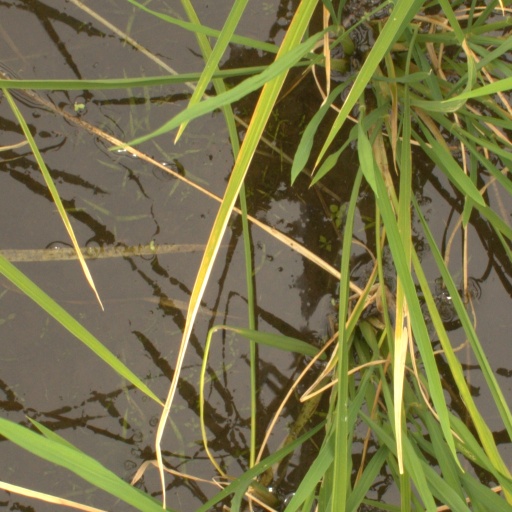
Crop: rice